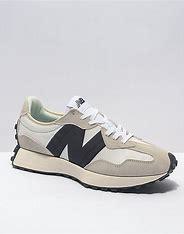
Brand: New
Model: Balance Lifestyle